William Kelly Harrison Jr.

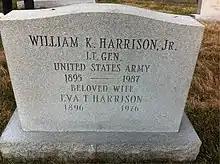
Harrison's grave at Arlington National Cemetery.

Harrison was finally ordered to South Korea in December 1951 and appointed deputy commander of the Eighth United States Army under General James Van Fleet, whom he respected as a combat troop leader. After reporting to Van Fleet, Harrison inspected every 8th Army combat division located on the Jamestown Line (including American, British Commonwealth, South Korean and United Nations Command troops) from the Yellow Sea to the Sea of Japan.